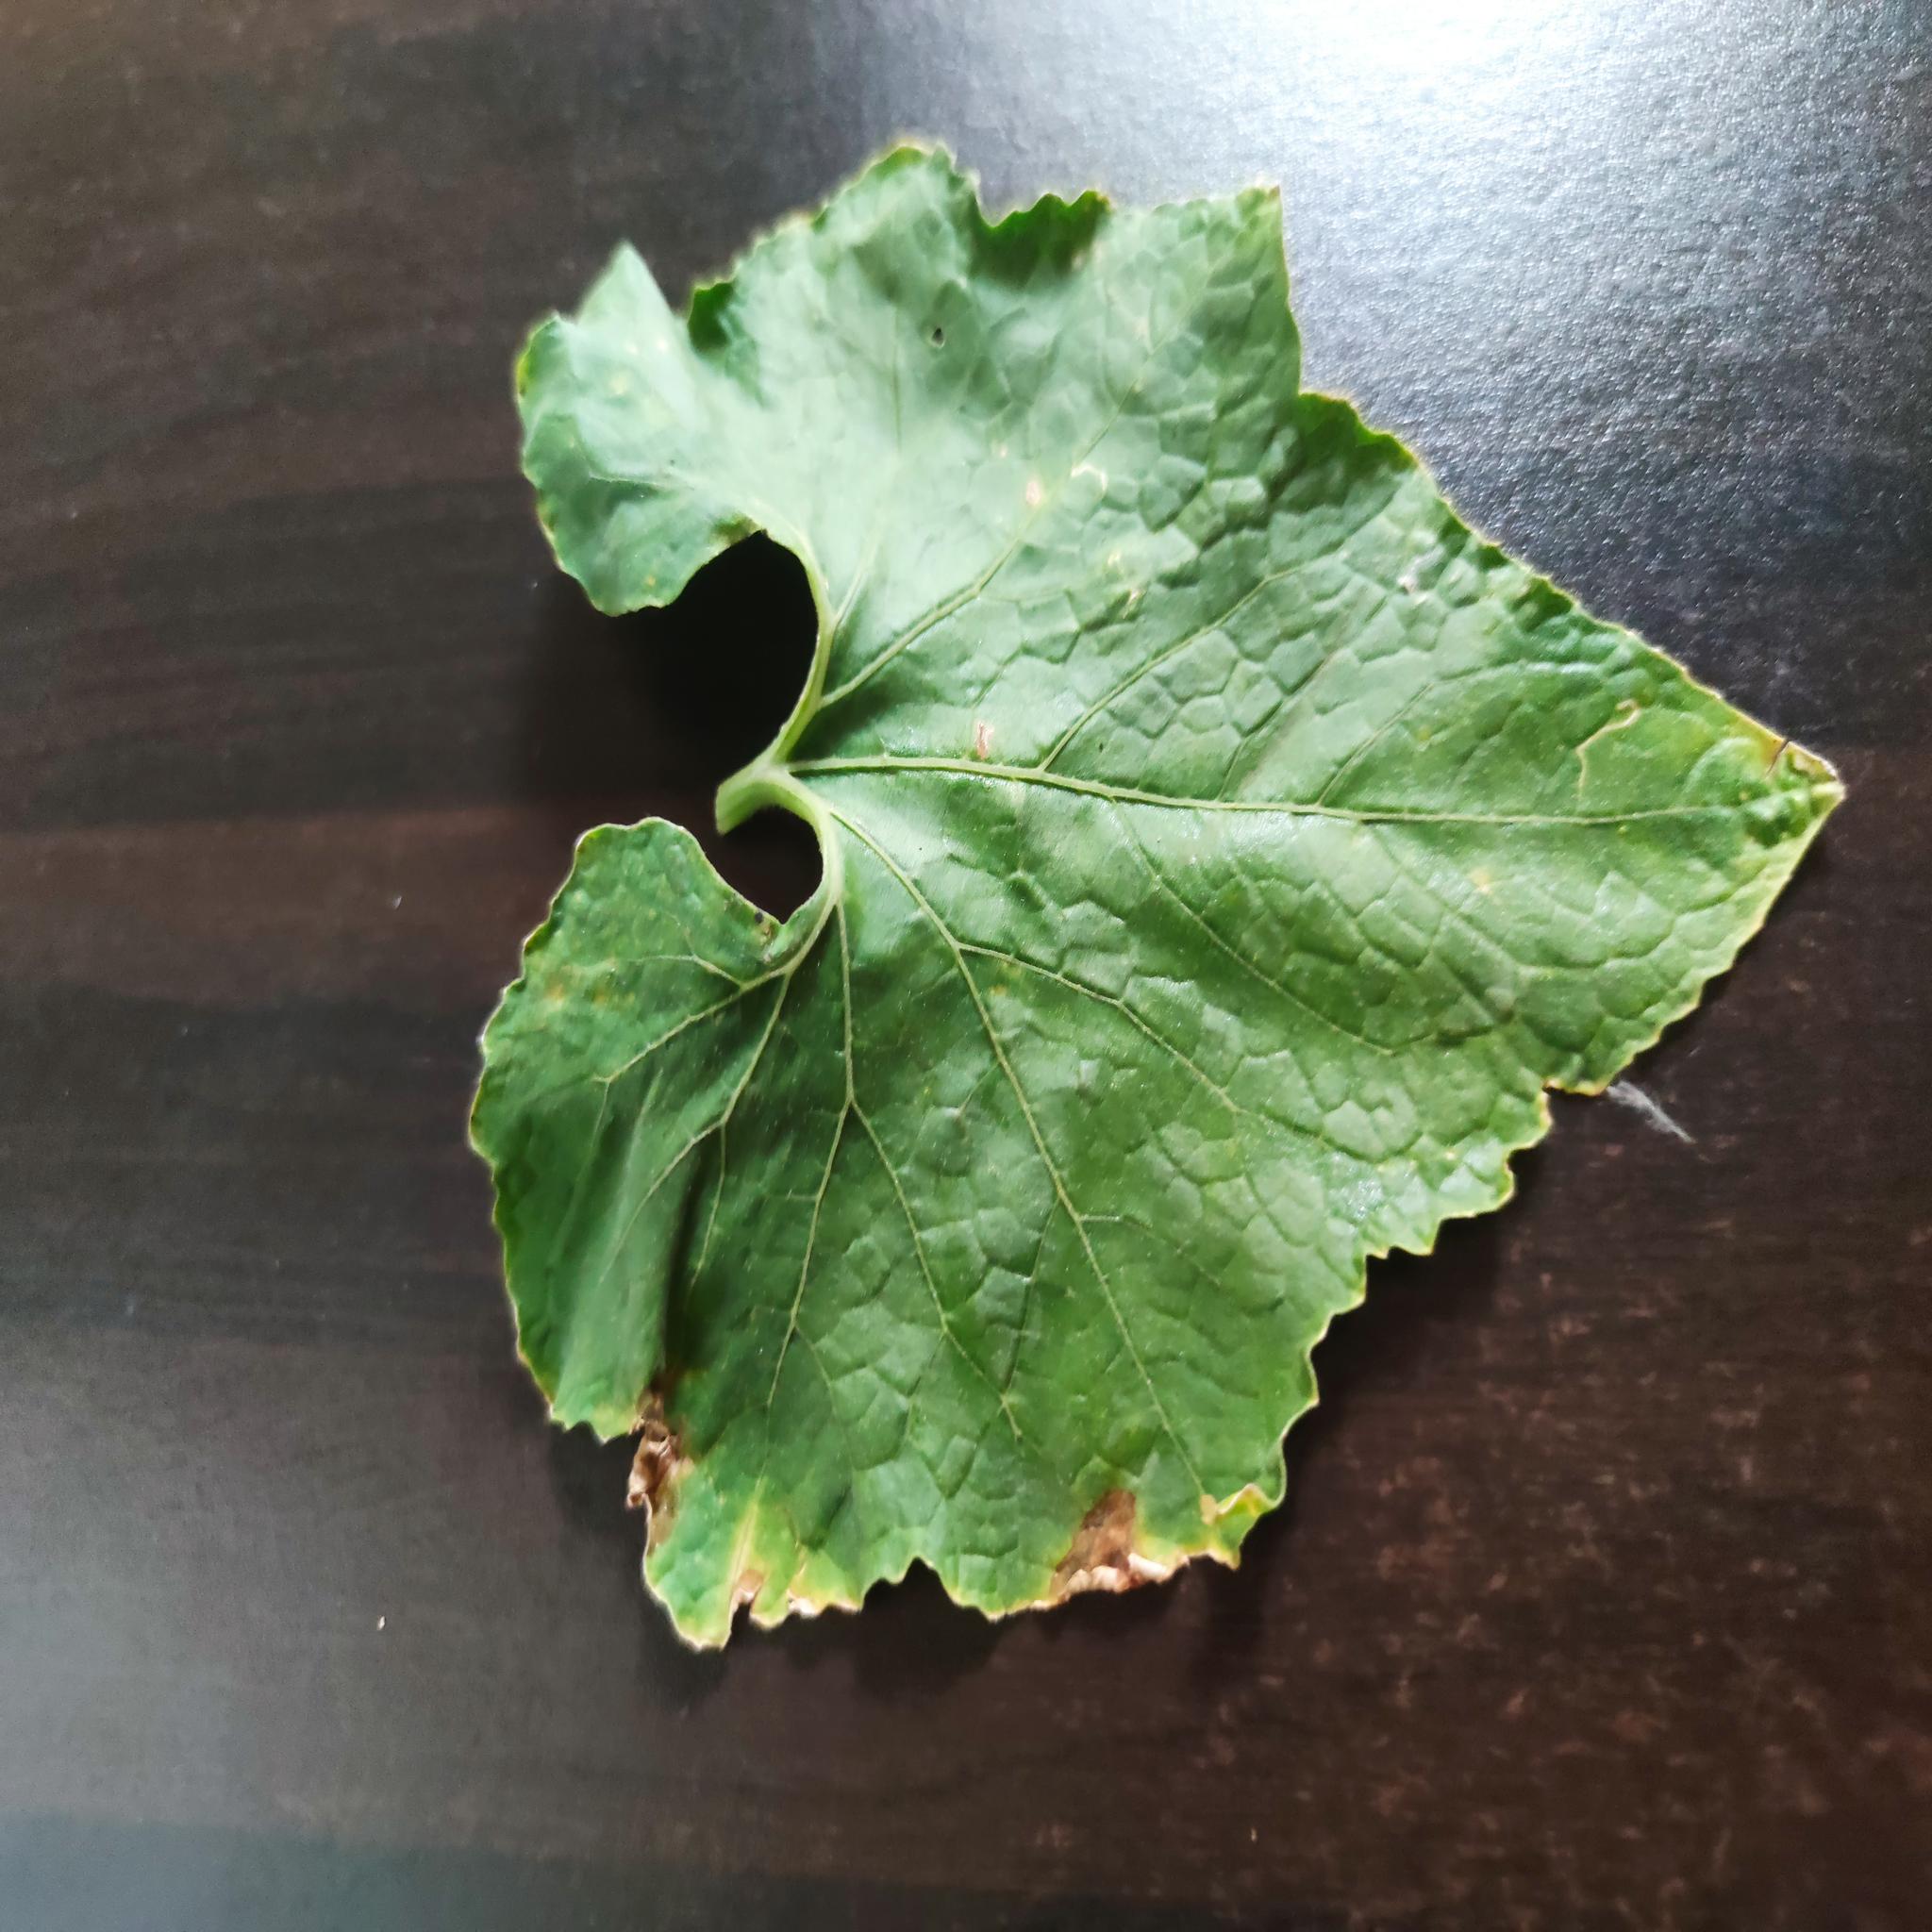
Label: Leaf curl